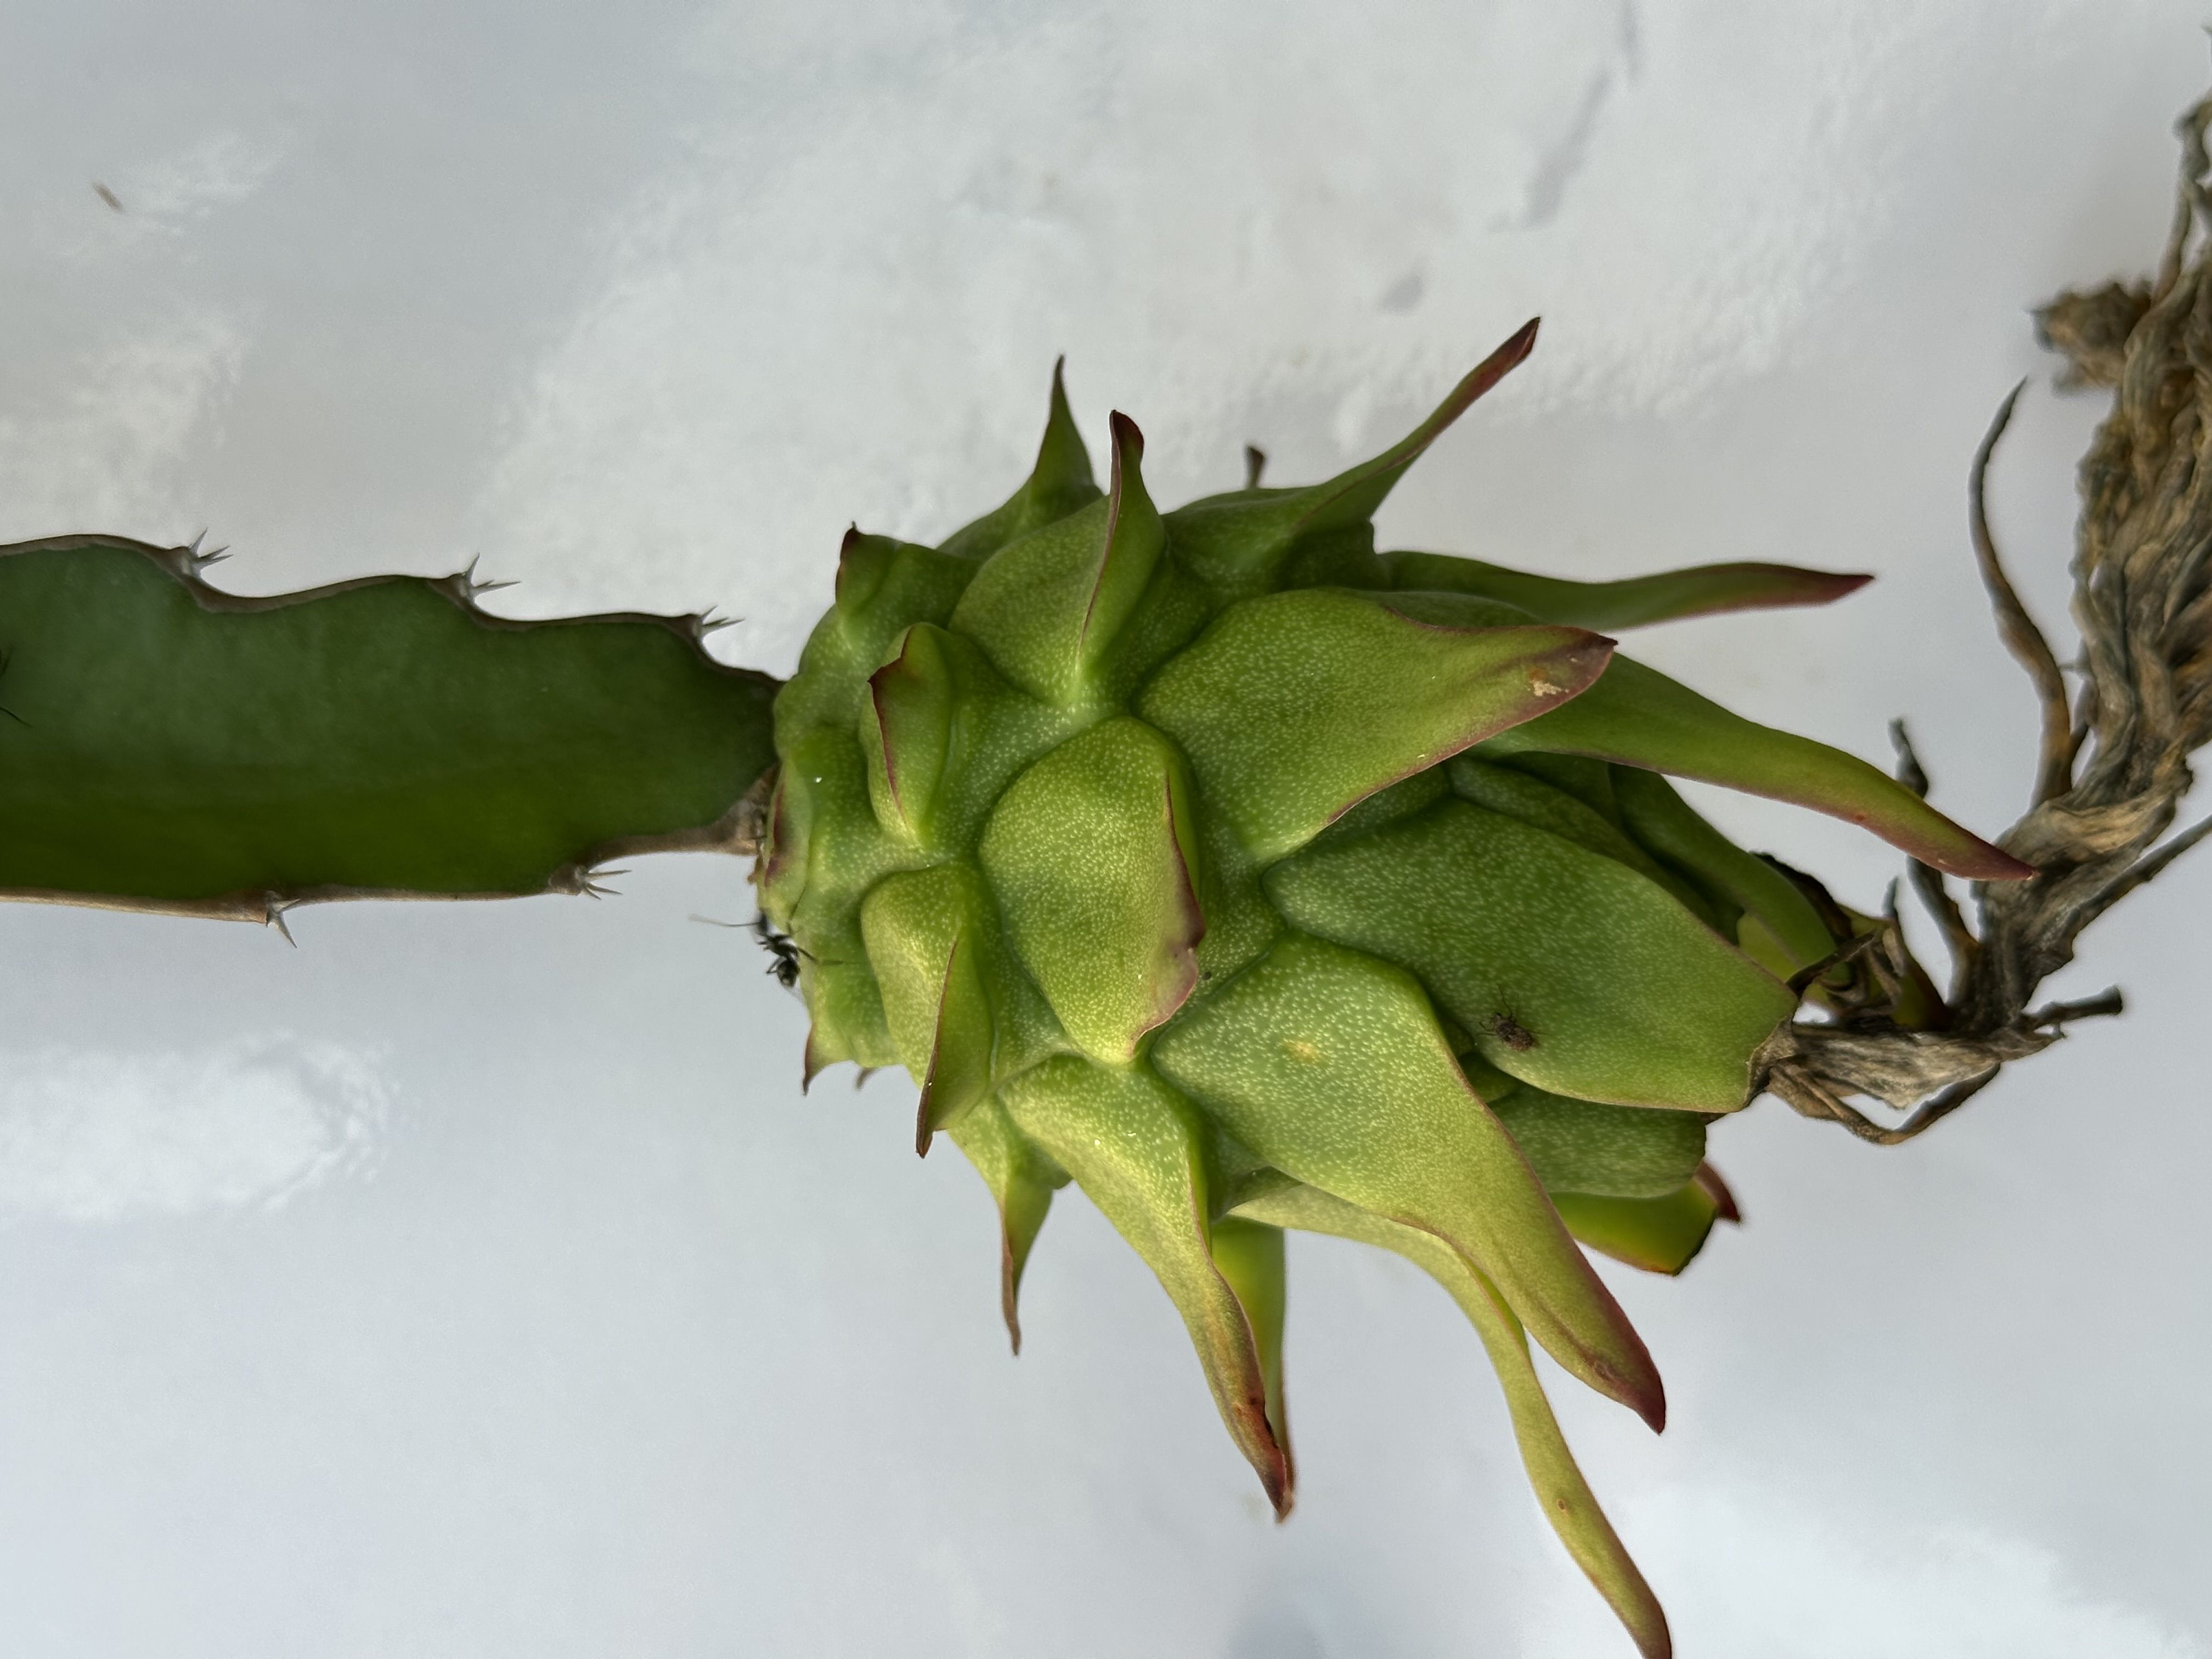
Label: Good fruit